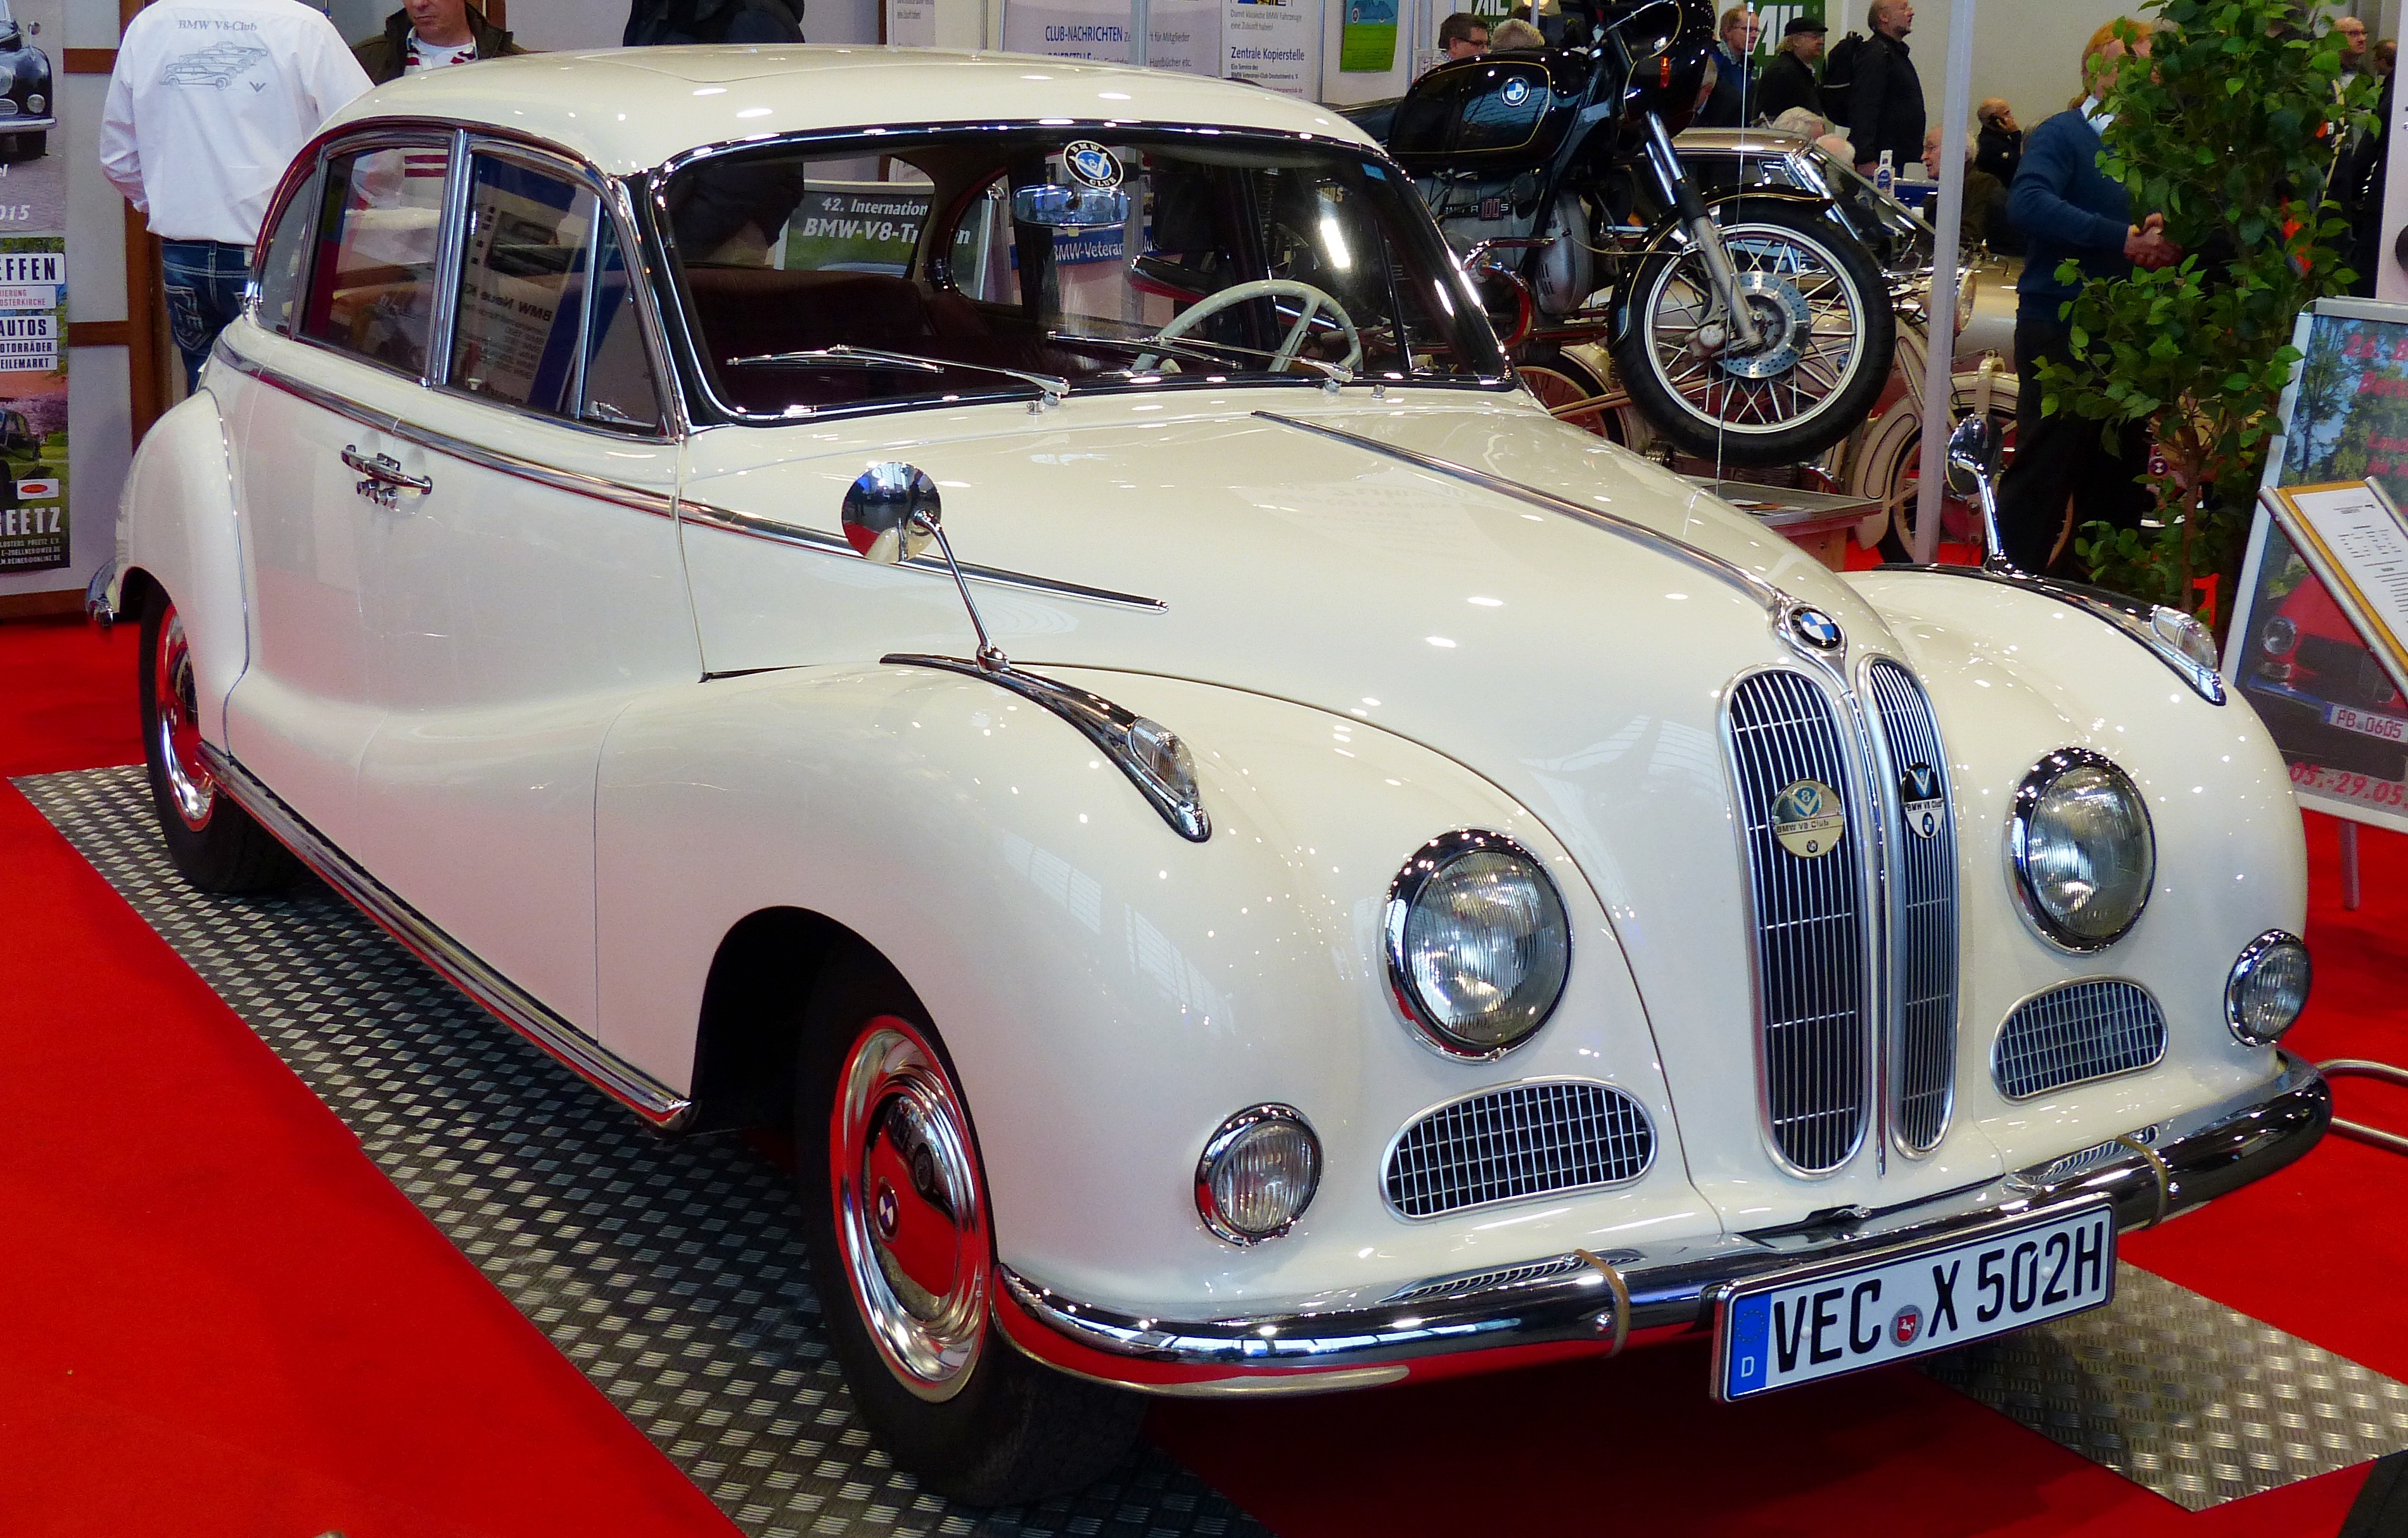
car, vehicle, auto, classic car, motor vehicle, vintage car, sedan, oldtimer, bmw, classic, exhibition, fair, historically, old cars, antique car, land vehicle, vintage car exhibition, automobile make, automotive design, luxury vehicle, mid size car, mitsuoka viewt, bmw 501, baroque angel